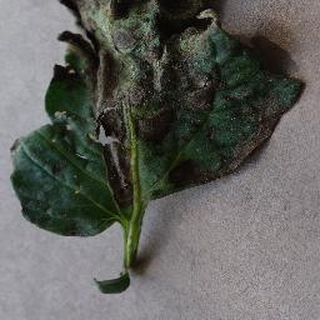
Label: tomato_early_blight